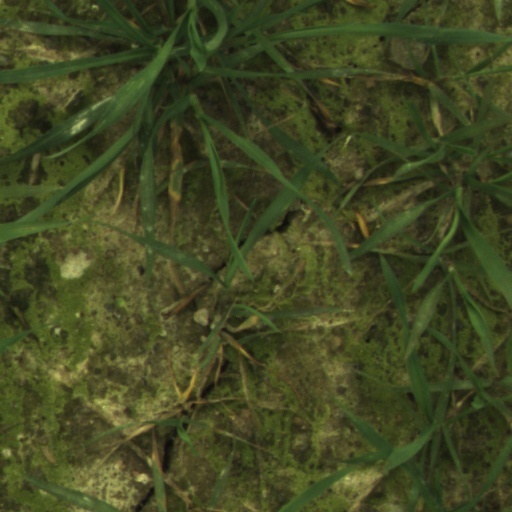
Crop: wheat